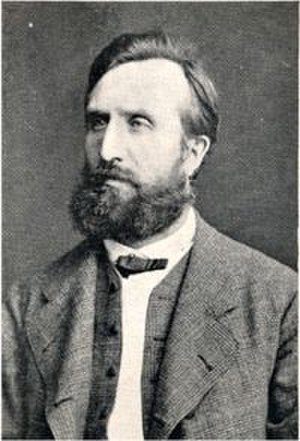
Hagbard Berner
Hagbard Emanuel Berner var en norsk politiker og journalist, der var stortingsrepræsentant, borgmester i Christiania og den første redaktør for Norges førende liberale avis Dagbladet. Han var fætter til Carl Christian, Axel Olaf og Søren Hjalmar Normann Berner.